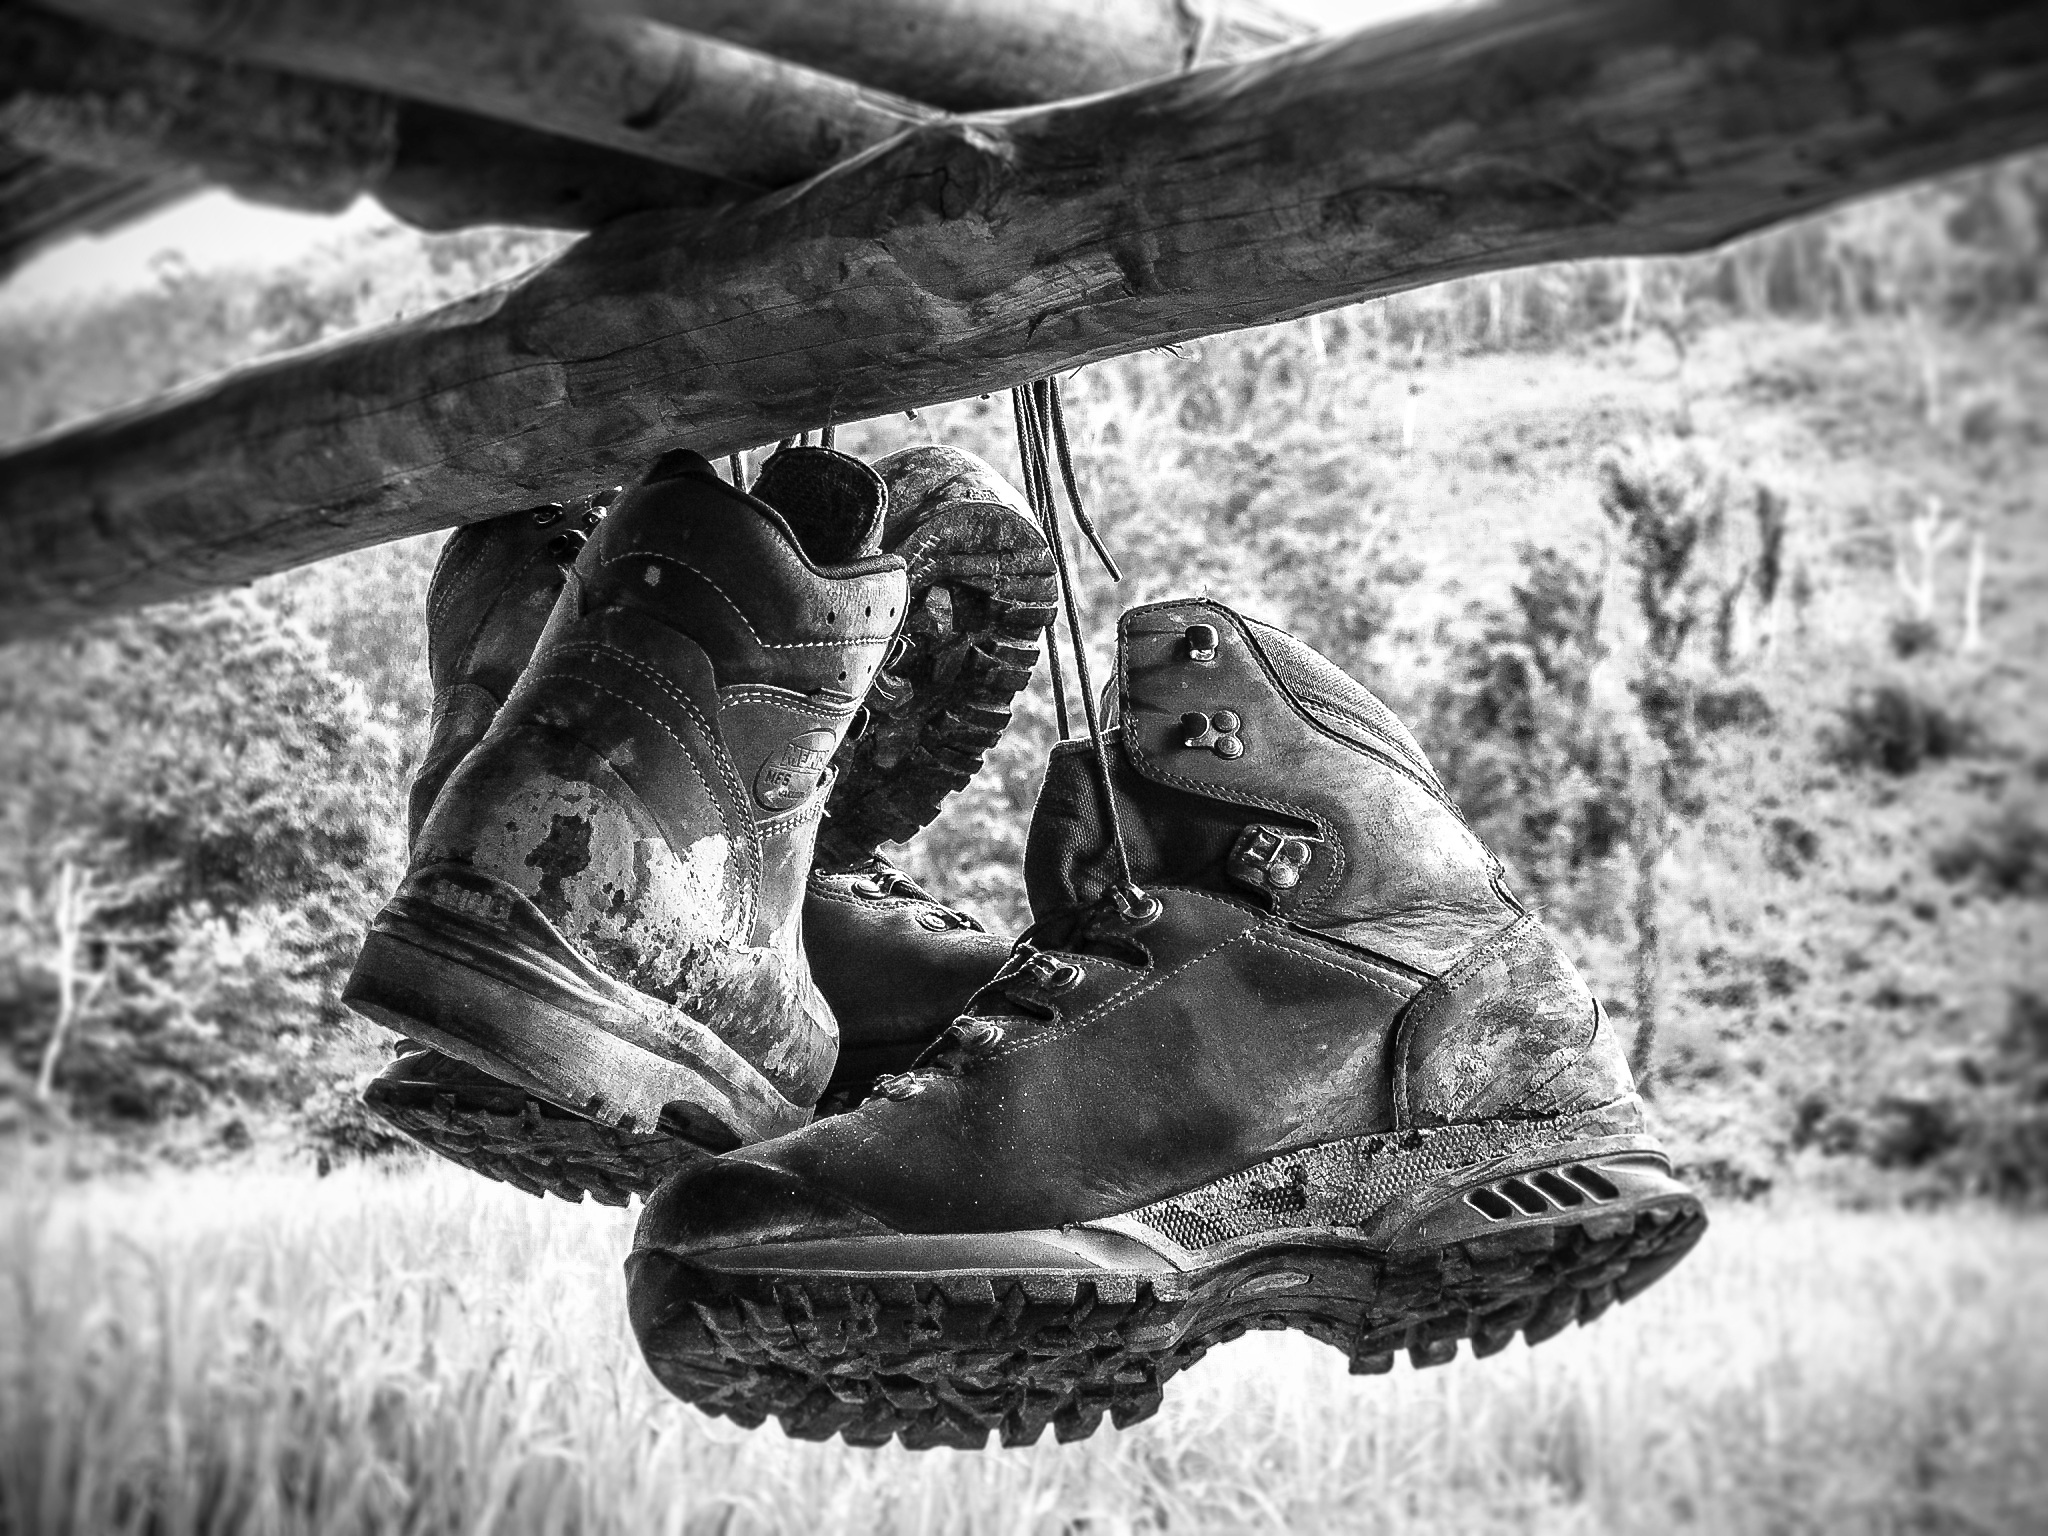
outdoor, black and white, white, photography, adventure, travel, black, monochrome, hiking shoes, shoes, footwear, photograph, mountaineering shoes, monochrome photography